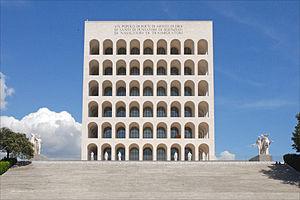
Le fascisme est un système politique autoritaire qui associe populisme, nationalisme et totalitarisme au nom d'un idéal collectif suprême. Mouvement révolutionnaire, il s'oppose frontalement à la démocratie parlementaire et au libéralisme traditionnel, et remet en cause l'individualisme codifié par la pensée philosophique des Lumières. Issu de diverses composantes de la philosophie européenne du XIXᵉ siècle, le fascisme a trouvé dans les circonstances économiques et historiques de l'après-première guerre mondiale le contexte qui lui a permis d'accéder au pouvoir, d'abord en Italie dans les années 1920 avec Mussolini, puis sous une variante accentuée, militariste, en Allemagne dans les années 1930 avec le nazisme et Hitler.
Le Palais de la civilisation italienne ou Palais de la civilisation du travail est un monument emblématique de l'architecture fasciste du XXᵉ siècle, situé dans le quartier d'affaires EUR de Rome en Italie.